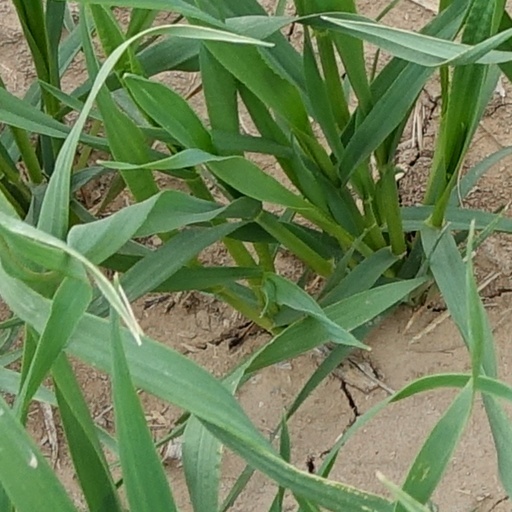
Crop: wheat